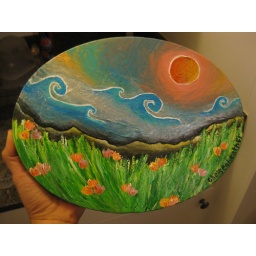
Acrylic on a hill by the beach